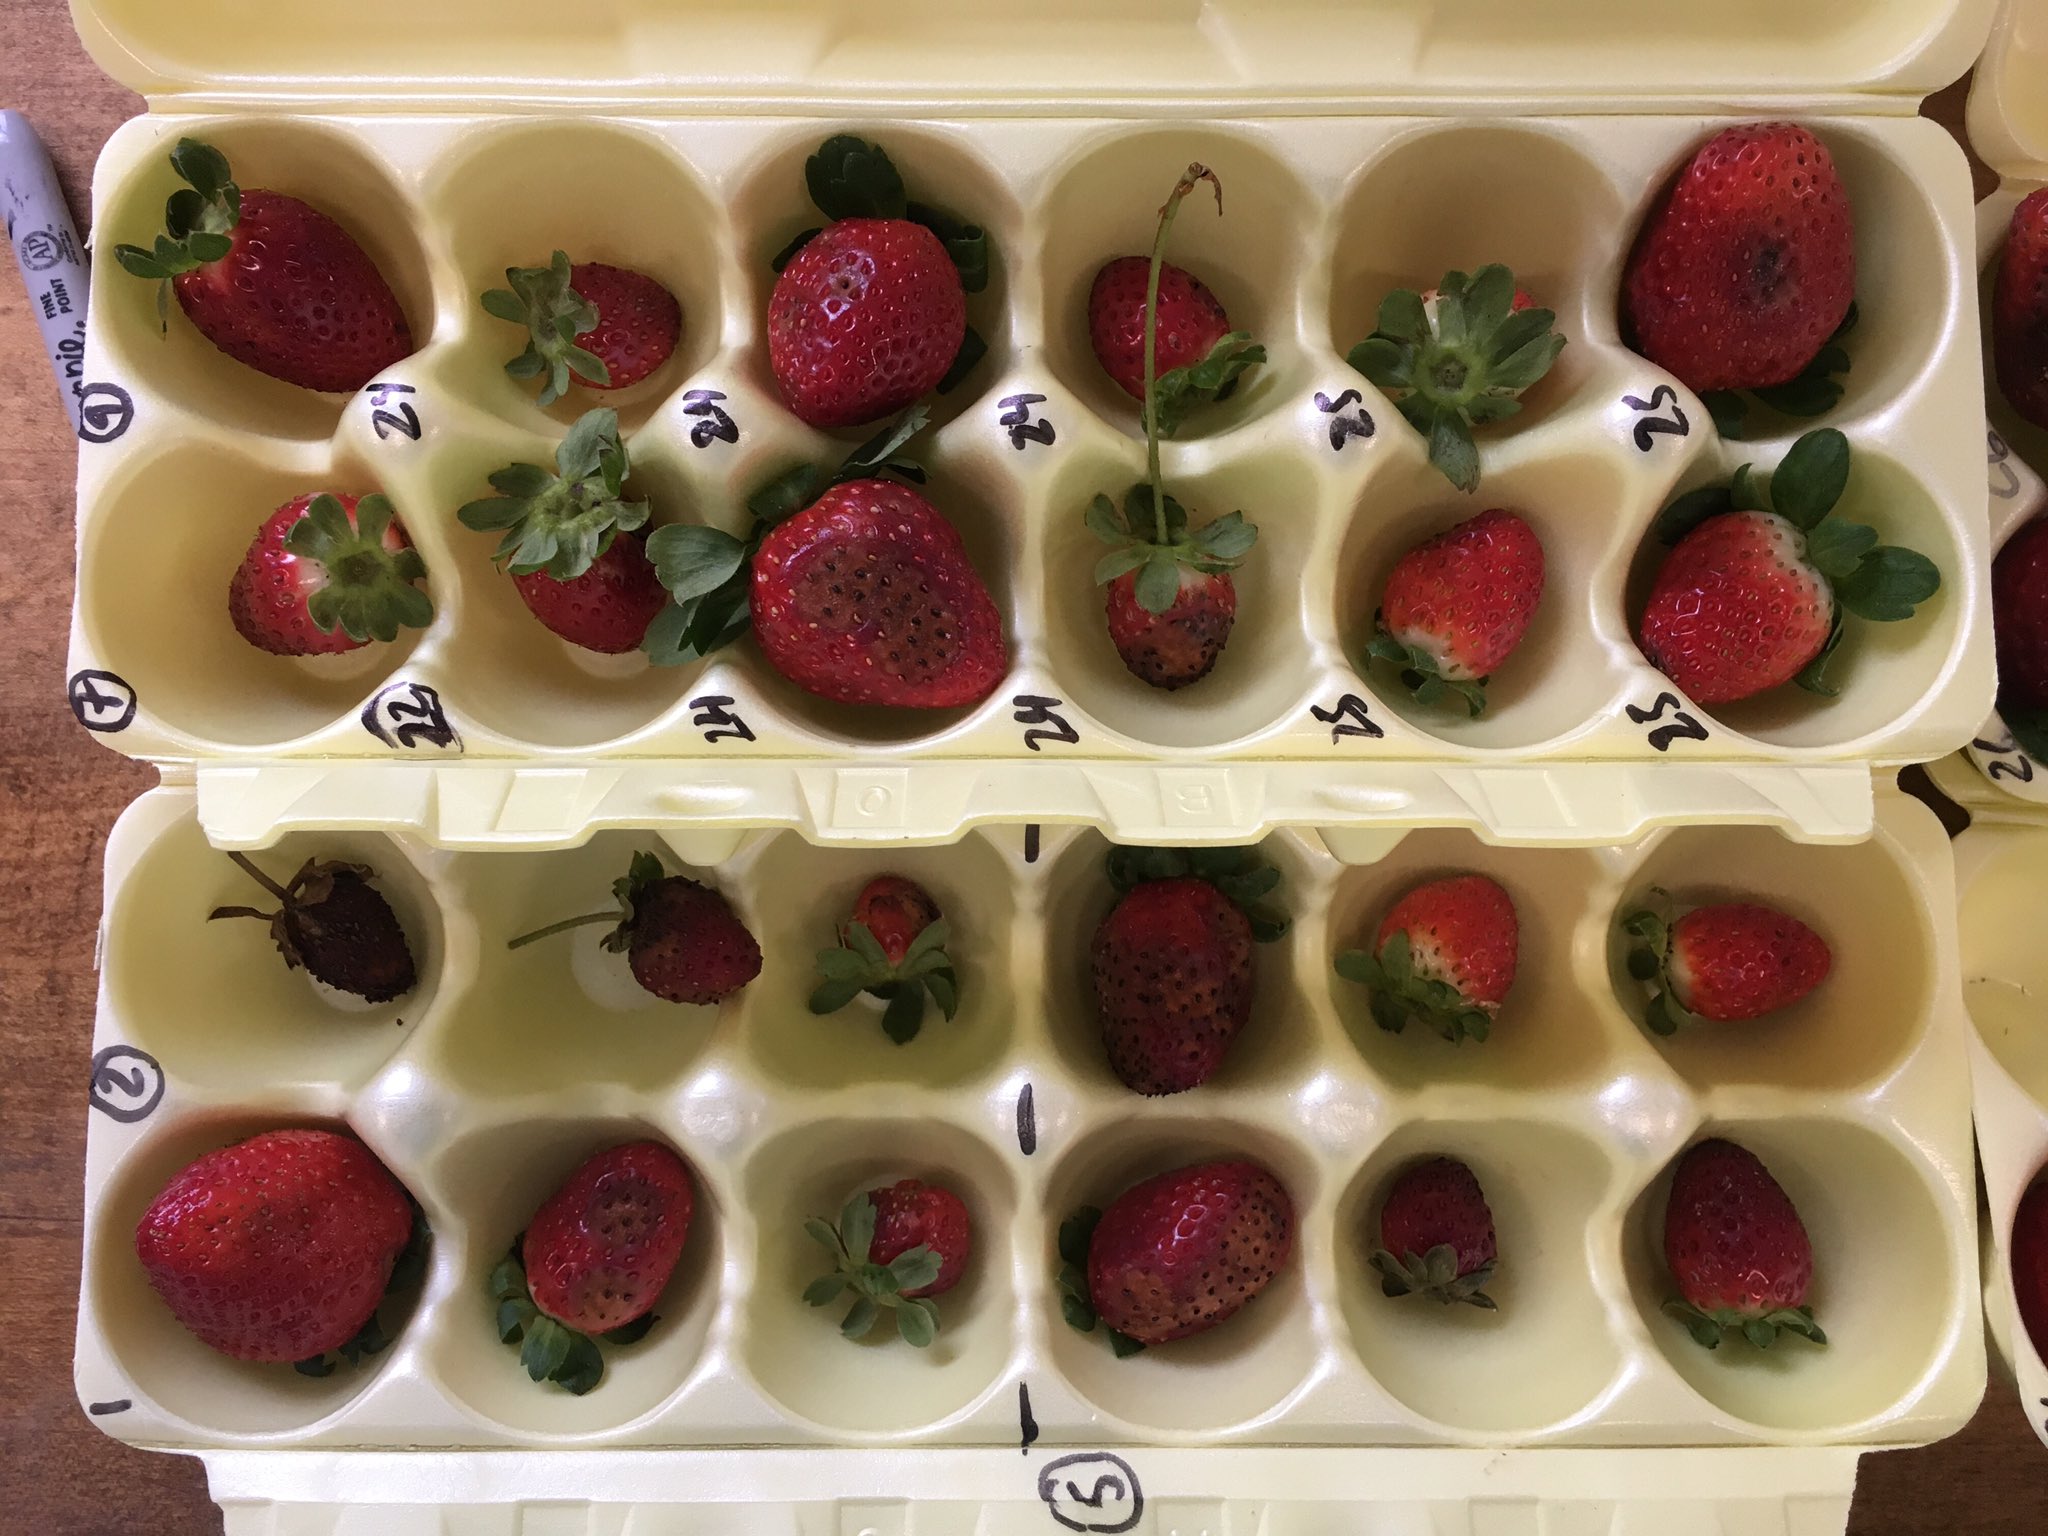
Plant: Strawberry
Disease: strawberry anthracnose